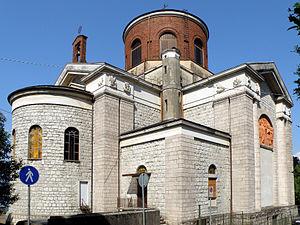
Laveno-Mombello (VA). Chiesa di Sant'Ambrogio (1933), detta Chiesa Nuova.